HS Produkt

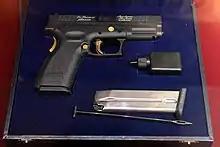
The HS2000 (Springfield Armory XD40) pistol

The company's most successful product, the HS2000 ("Hrvatski Samokres 2000") polymer-framed semi-automatic pistol, was HS Produkt's third pistol in a series developed on the basis of experience gained during the Croatian War of Independence. It was introduced in 1999. It is marketed in the US by Springfield Armory, Inc. as the XD (eXtreme Duty) series. The pistol is the standard sidearm of the Croatian Armed Forces and Police. It has attained a niche of its own on the world market; , more than 500,000 pistols have been sold in the US, where it is popular both with law enforcement and the country's civilian market.